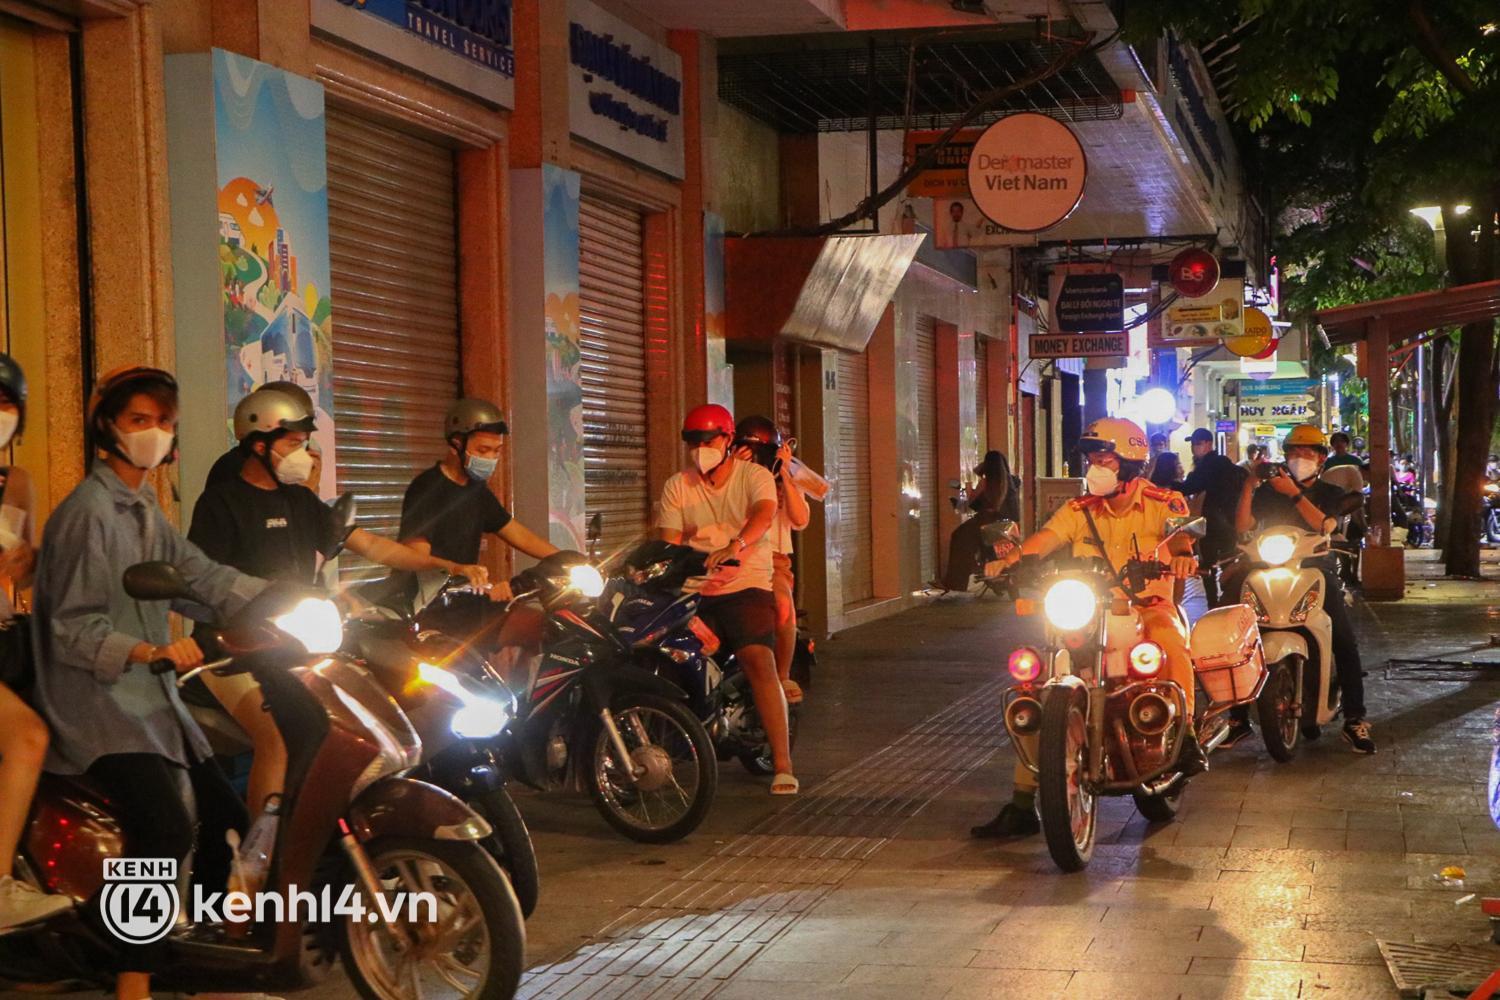
có một cảnh sát giao thông đang điều khiển xe máy ở trên vỉa hè